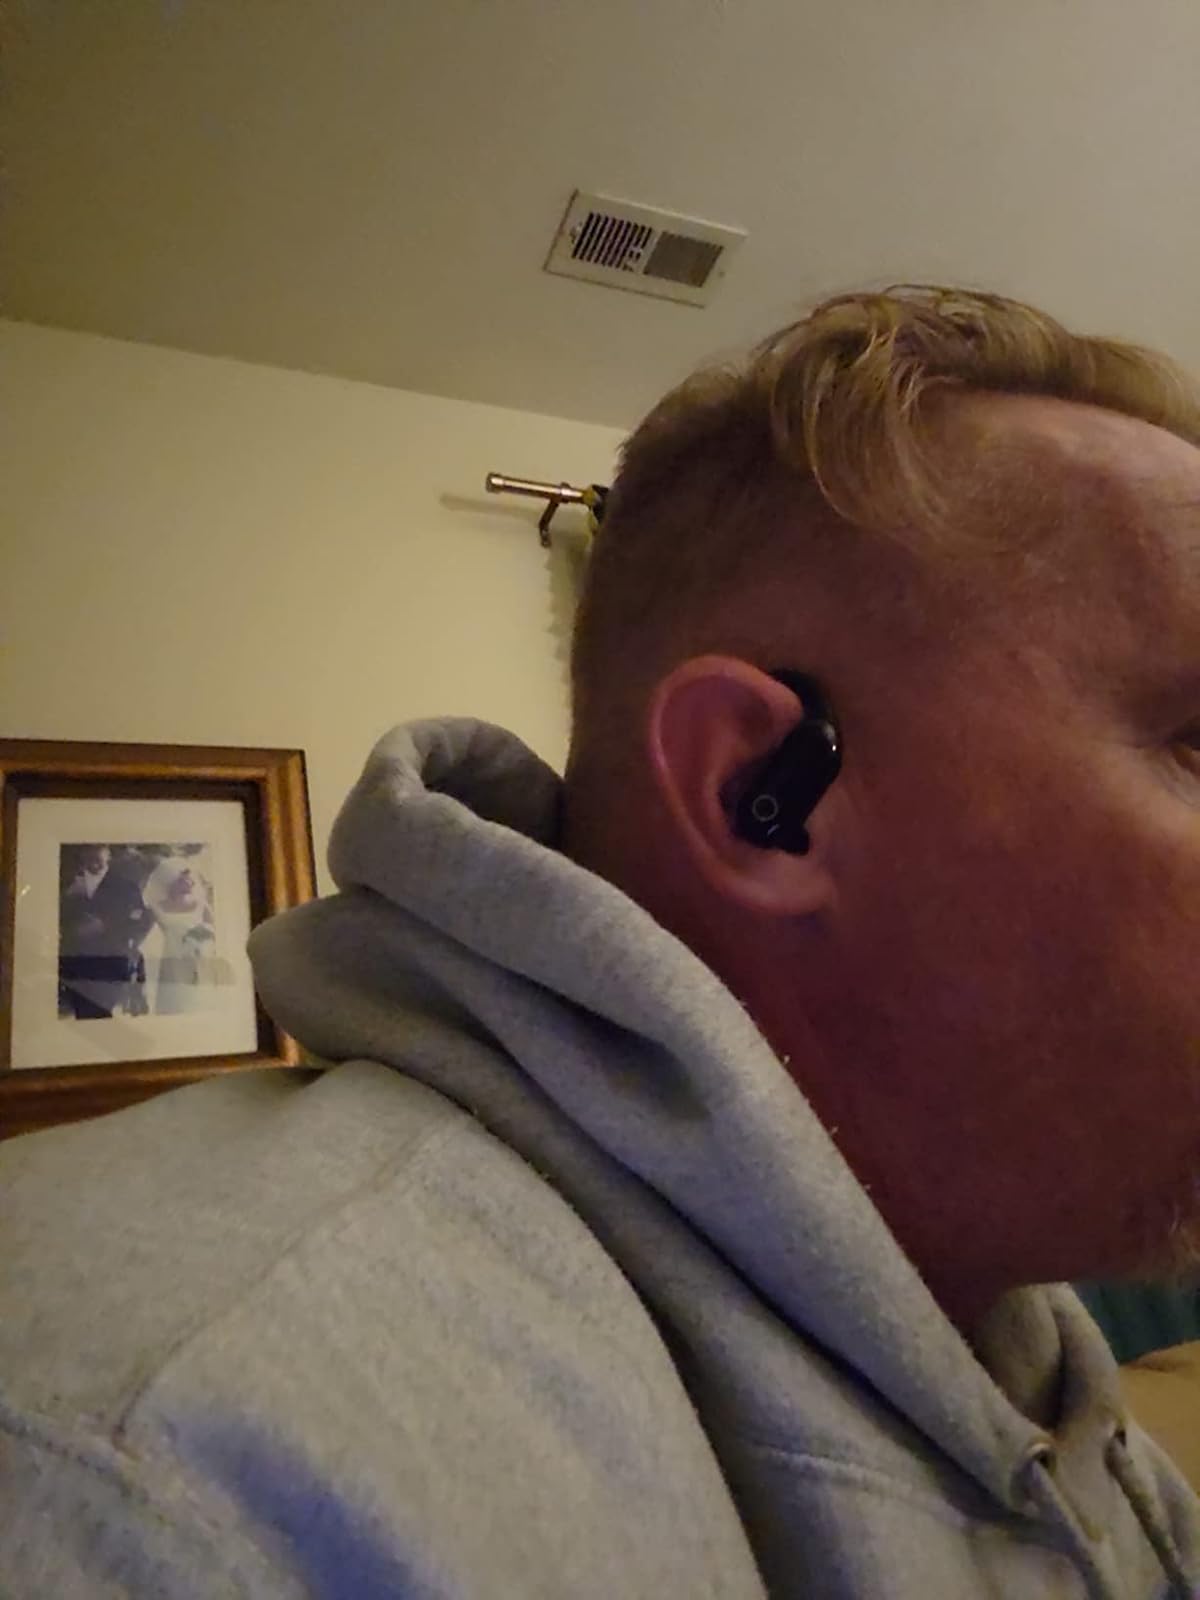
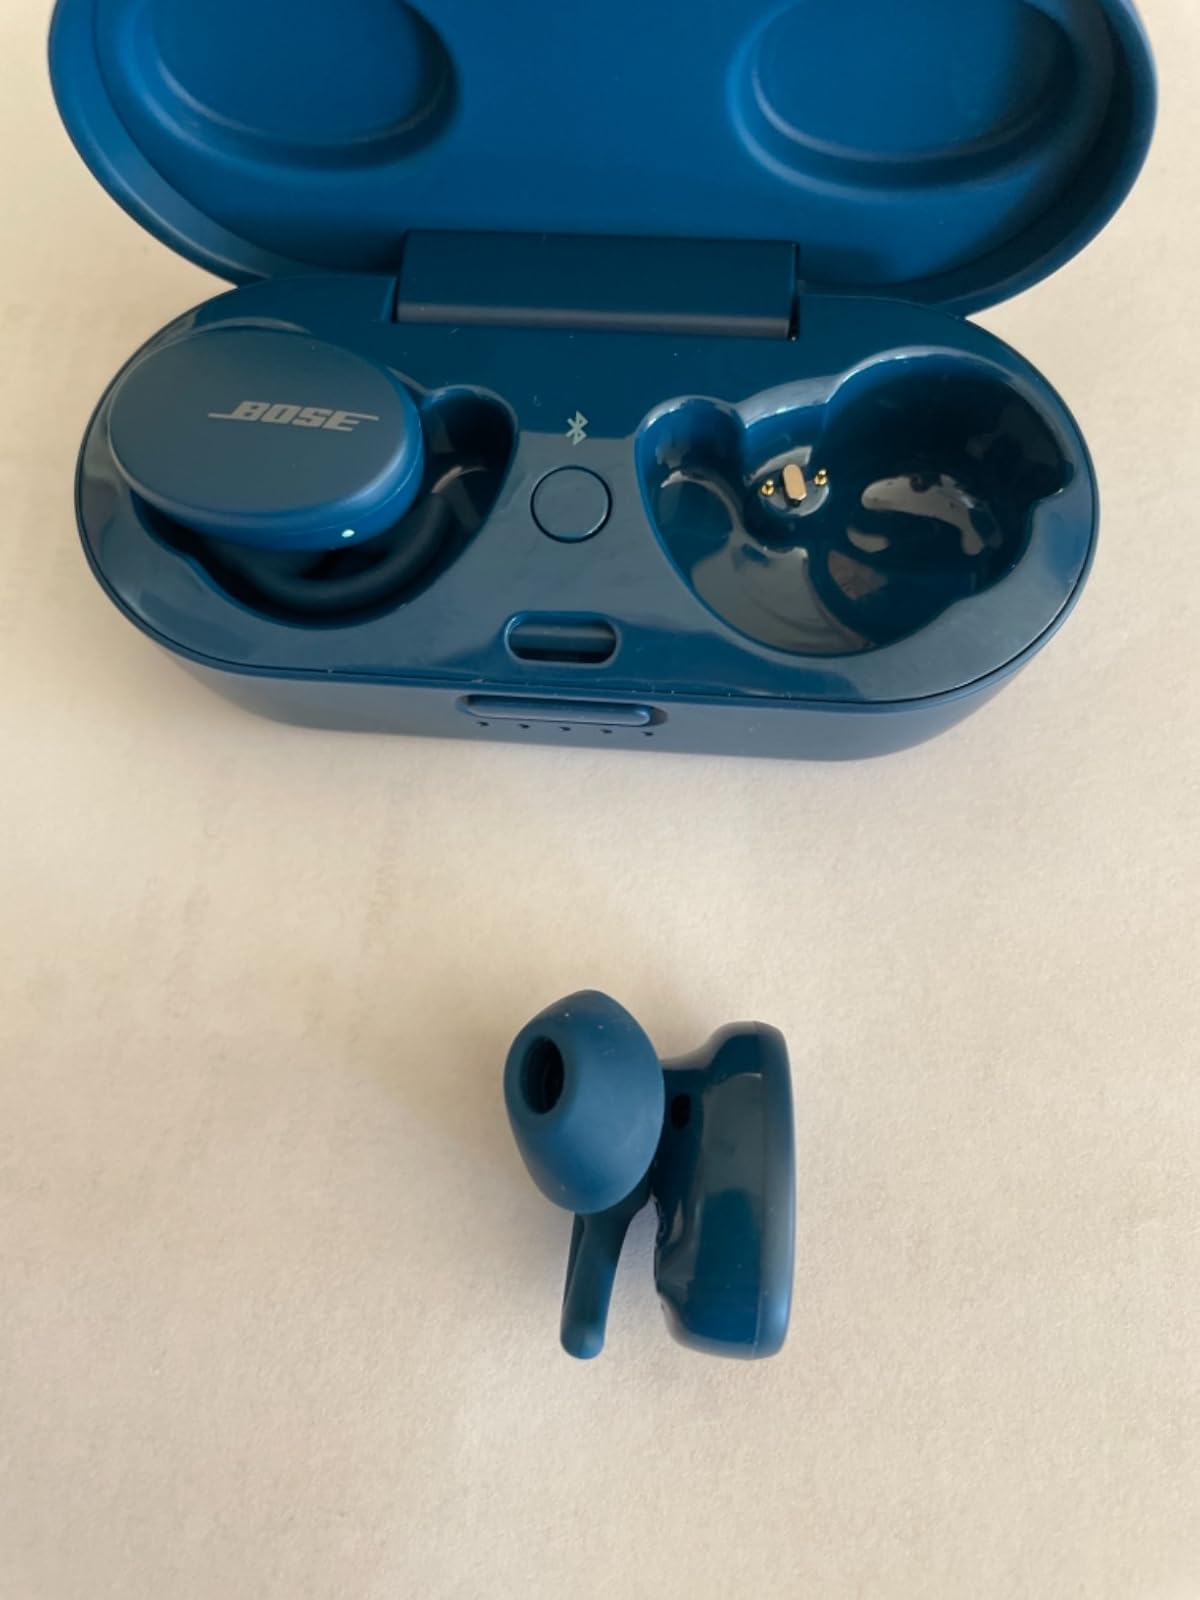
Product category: earbuds
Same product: no